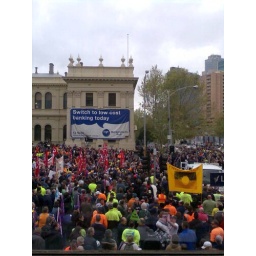
wanting some rights at work - under my office window